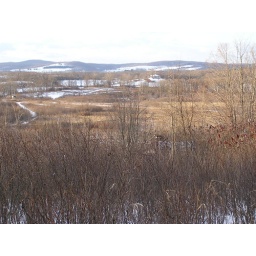
The view from the hill above my house